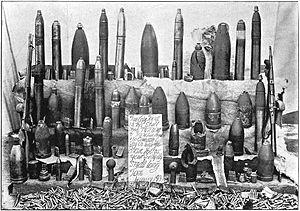
Le siège de Ladysmith est un fait d'armes de la seconde Guerre des Boers qui s'est tenu entre le 30 octobre 1899 et le 25 février 1900 à Ladysmith, au Natal, en Afrique du Sud.